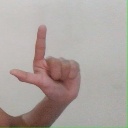
अक्षर: ल